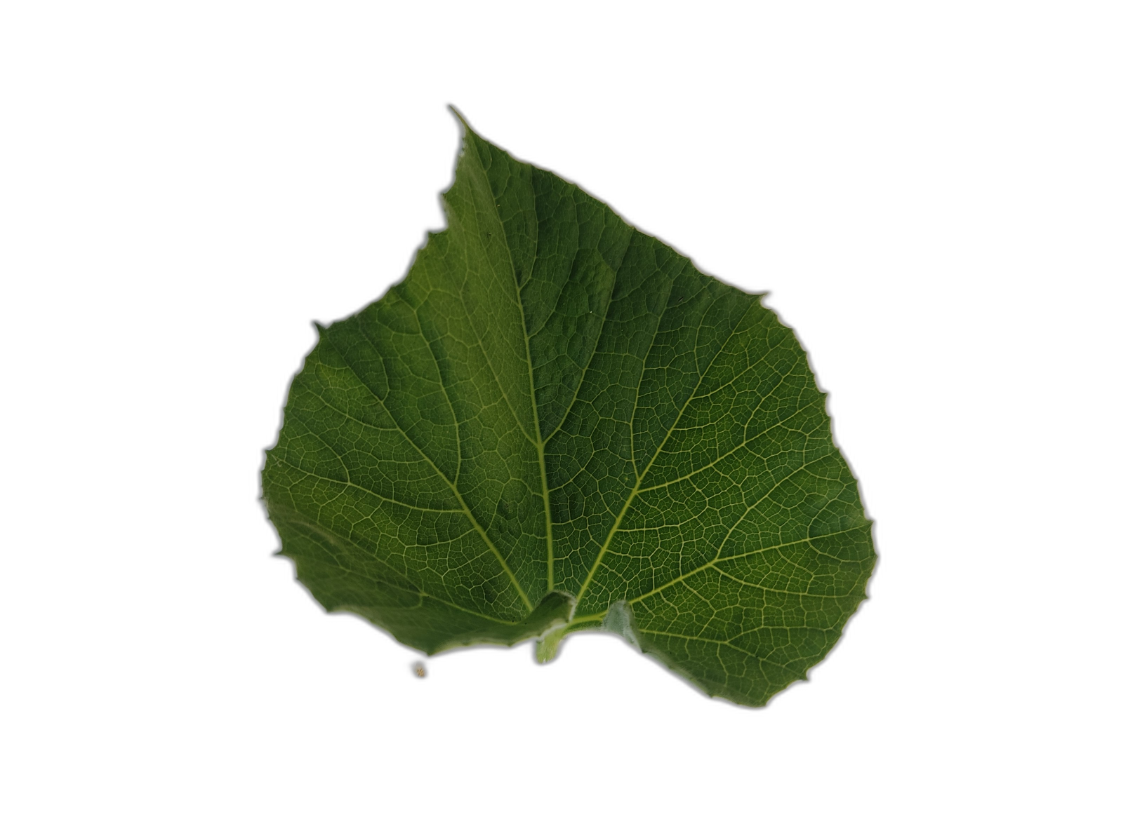
Crop: Bottle Gourd
Label: Healthy